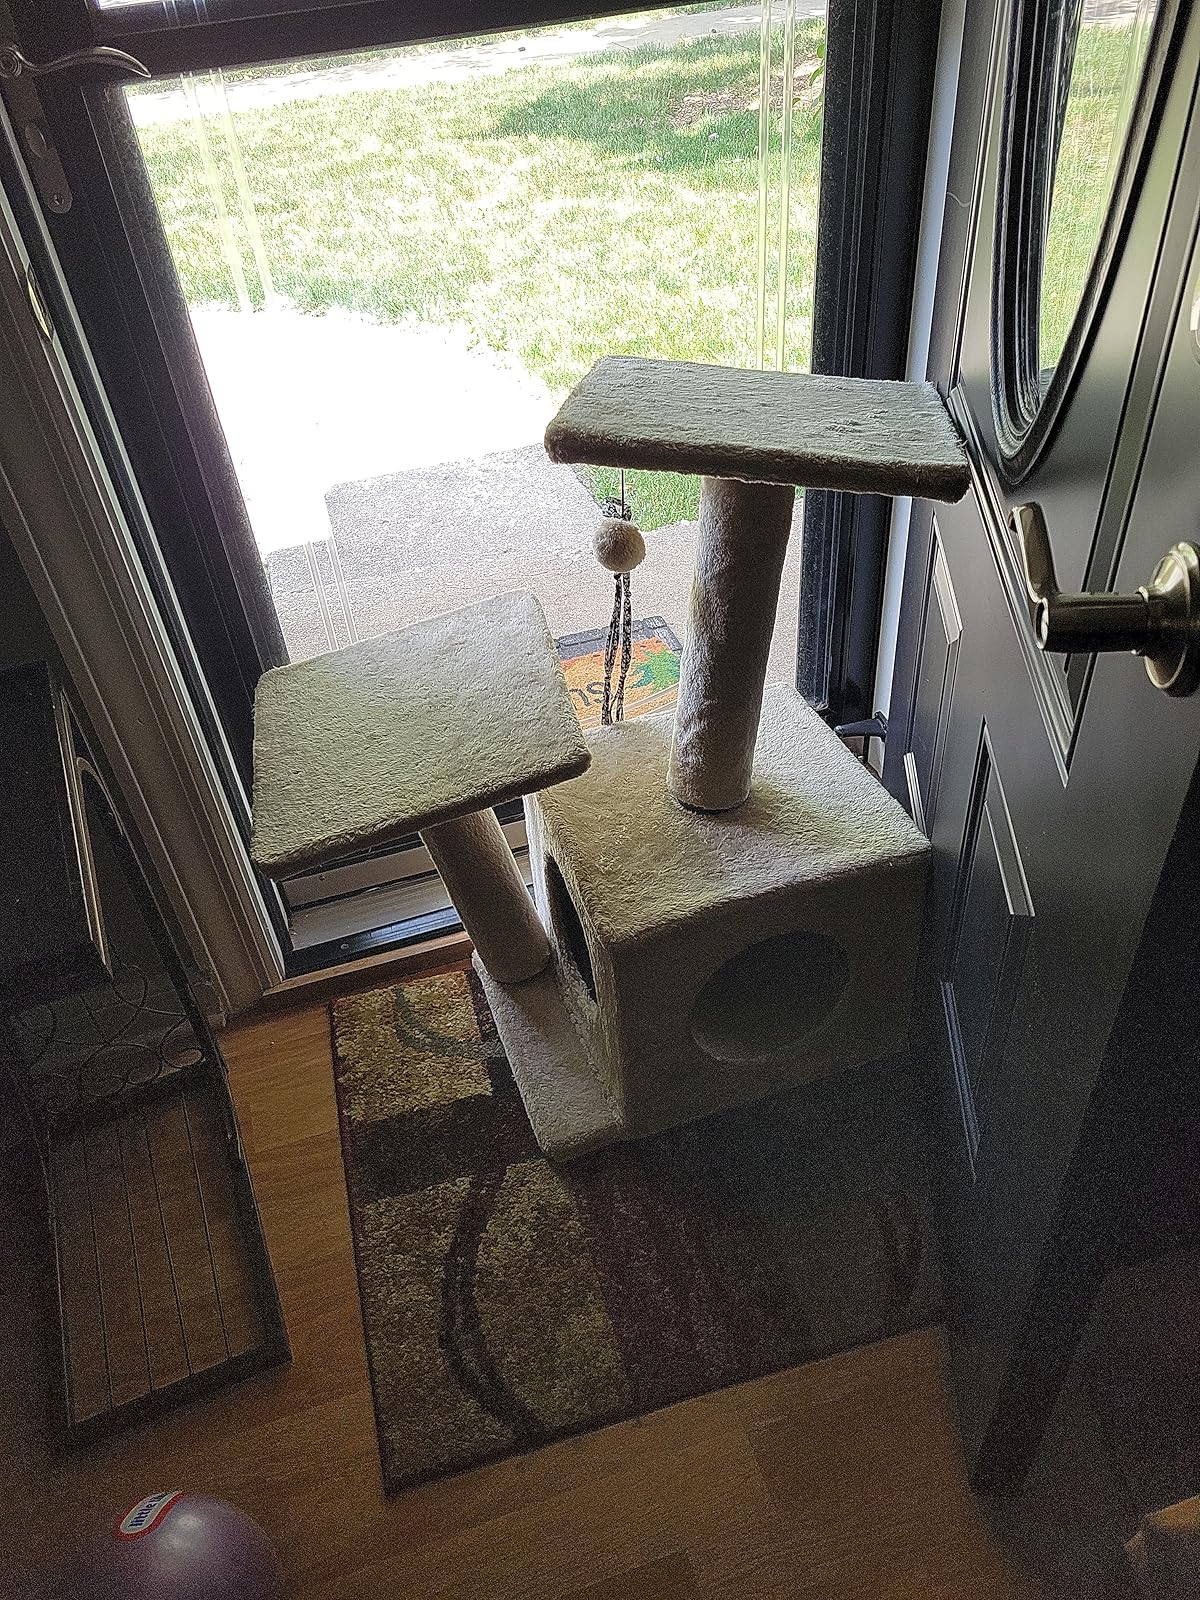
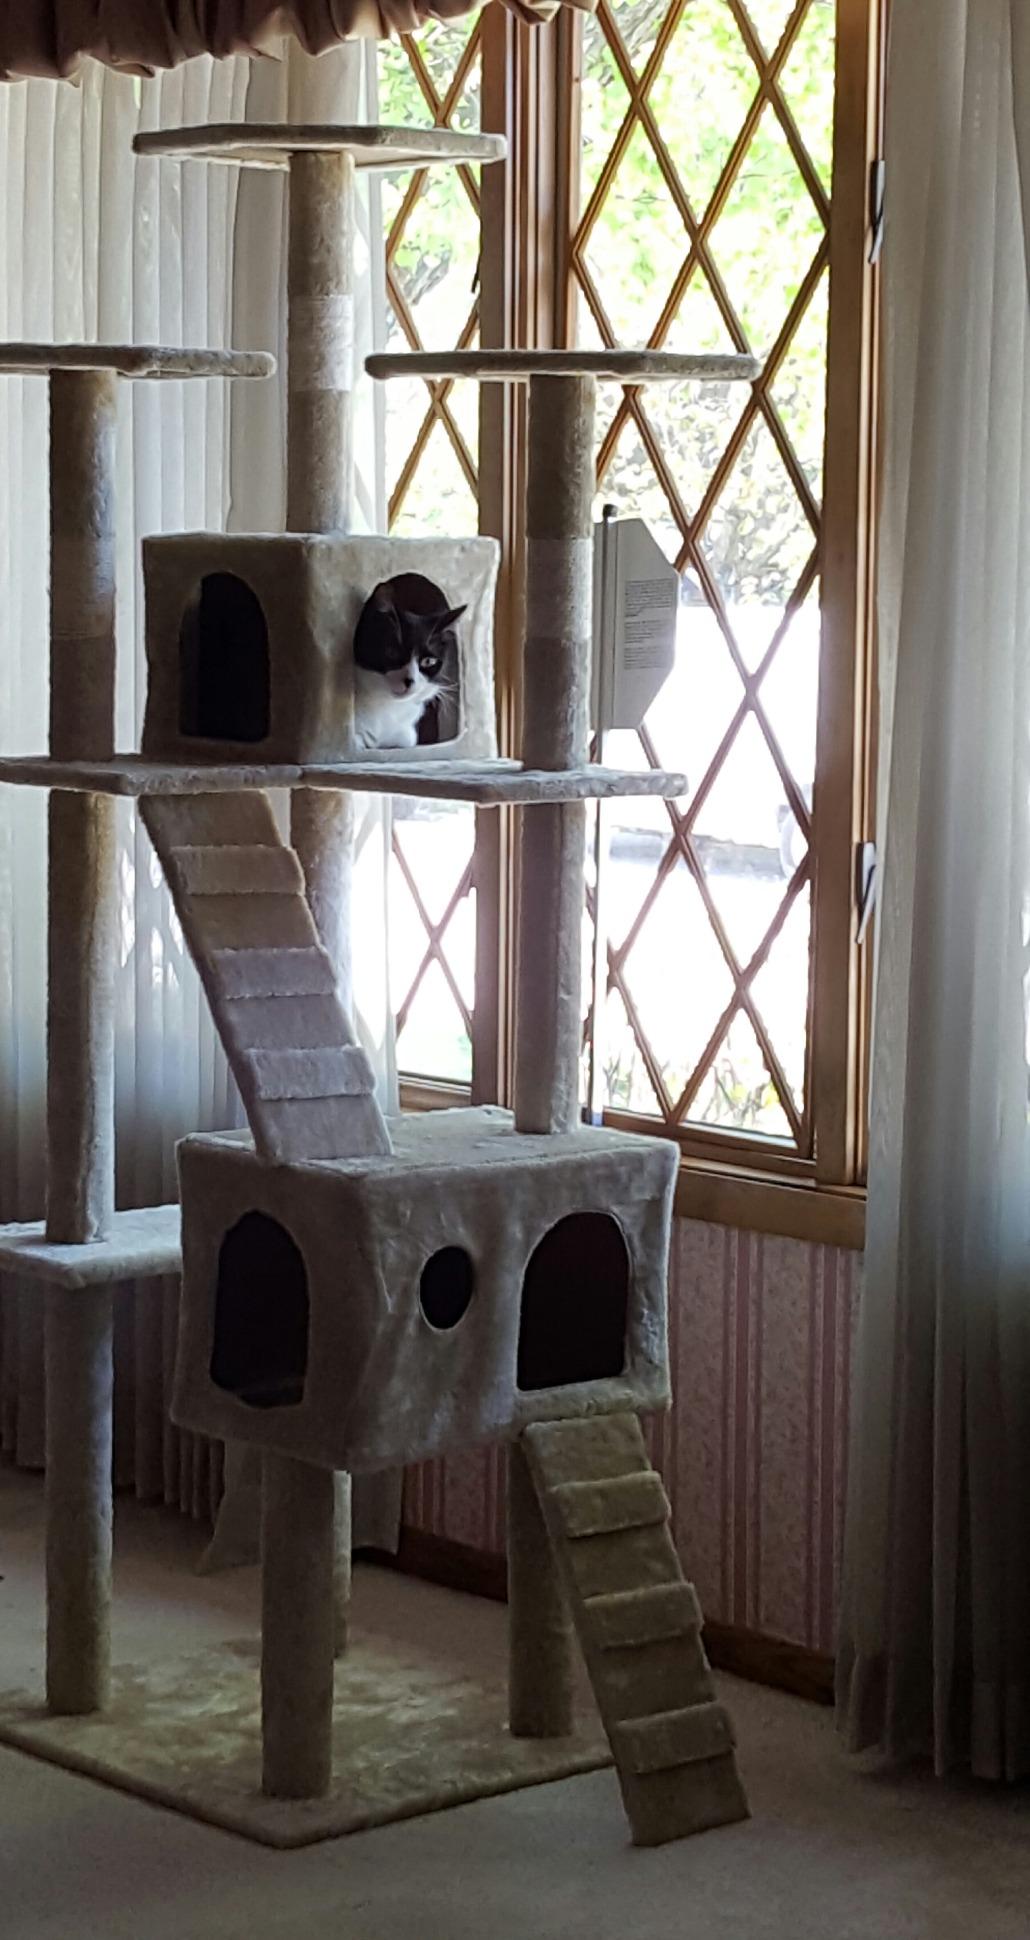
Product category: items_cat tree
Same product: no